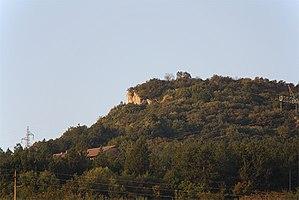
Gorna Oryahovitsa est une ville bulgare de l'oblast de Veliko Tarnovo.